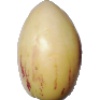
Label: Pepino 1